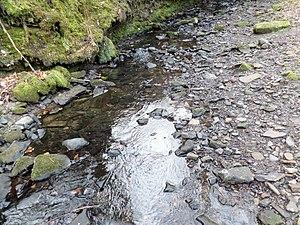
Le manganèse est l'élément chimique de numéro atomique 25, de symbole Mn. Le corps simple est un métal de transition.